Ulster Protestants

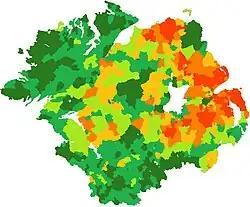
Percentage of Protestants in each electoral division in Ulster, based on census figures from 2001 (UK) and 2006 (ROI).0-10% dark green, 10-30% mid-green,30-50% light green, 50-70% light orange,70-90% mid-orange, 90-100% dark orange.

The vast majority of Ulster Protestants live in Northern Ireland, which is part of the United Kingdom. Most tend to support the Union with Great Britain, and are referred to as unionists. Unionism is an ideology that (in Ulster) has been divided by some into two camps; Ulster British, who are attached to the United Kingdom and identify primarily as British; and Ulster loyalists, whose politics are primarily ethnic, prioritising their Ulster Protestantism above their British identity. The Loyal Orders, which include the Orange Order, Royal Black Institution and Apprentice Boys of Derry, are exclusively Protestant fraternal organisations which originated in Ulster and still have most of their membership there.